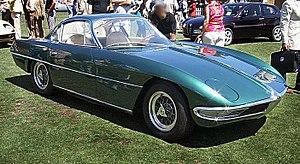
La Lamborghini 350 GTV est un prototype automobile du constructeur italien Lamborghini. C'est la première production que la marque Automobili Lamborghini, à peine créée, ait jamais construit. Ce prototype roulant a été conçu en seulement douze mois.
Franco Scaglione, né le 26 septembre 1916 à Florence et mort le 19 juin 1993 à Suvereto, est un designer automobile italien.